Carolyn Reading Hammer

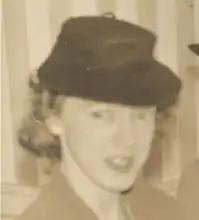
Hammer in 1940

Carolyn E. Hammer (née Reading; July 24, 1911July 19, 2001) was curator of rare books at the University of Kentucky Libraries and the founder of multiple book arts presses in Lexington, Kentucky. These include the Bur Press, the Anvil Press, and the King Library Press. She was an influential figure in modern letterpress printing in the United States.